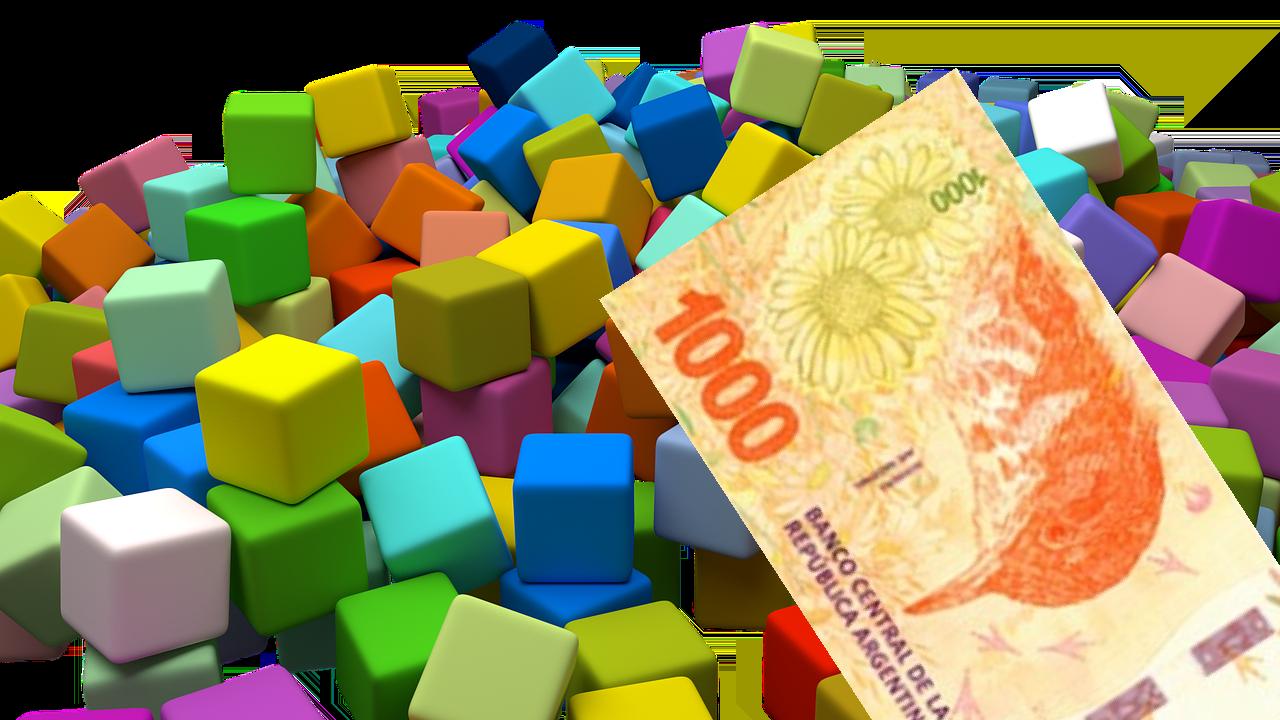
Denominación: 1000